Mauricio Macri

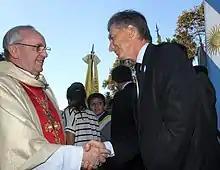
Macri and Archbishop Jorge Bergoglio (now Pope Francis)

Macri proposed the Red de Expresos Regionales project to link the city's main railway terminals and lines with a series of tunnels; as of 2018, in the term of his successor Horacio Rodríguez Larreta, the project is still in the planning stages.